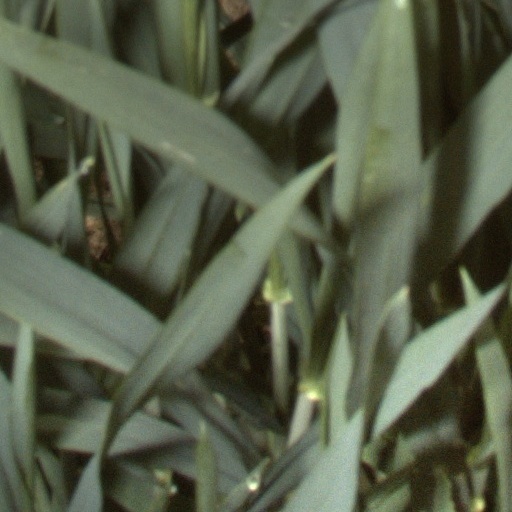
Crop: wheat